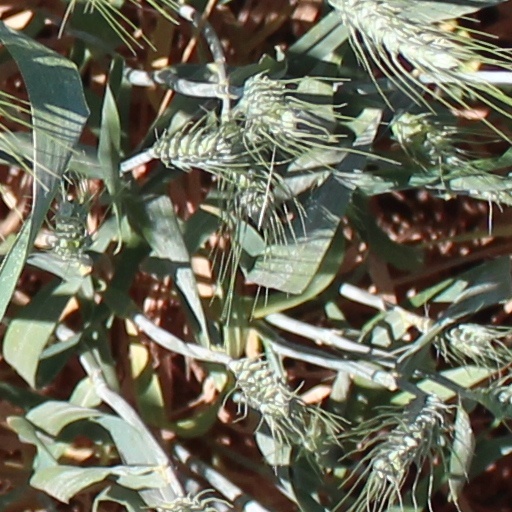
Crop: wheat